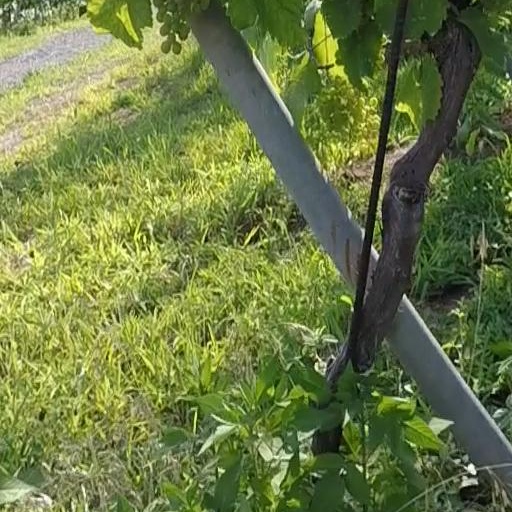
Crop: grape